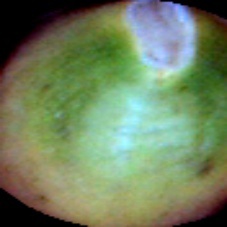
Label: Immature